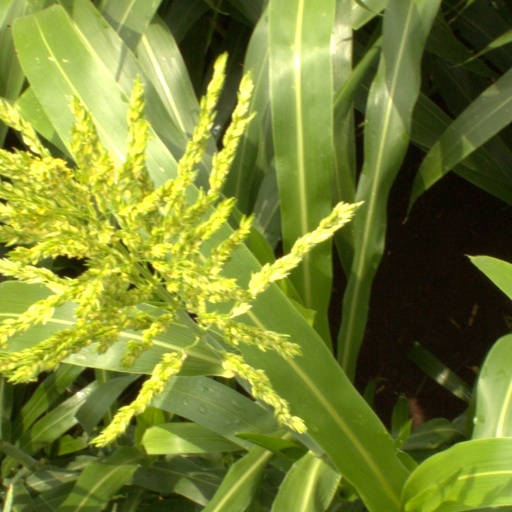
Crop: sorghum